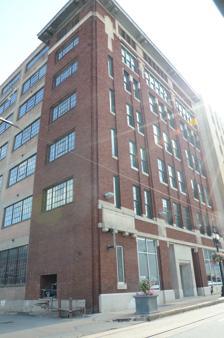
Building: Beal-Burrow Dry Goods Building
Country: United States of America
Year built: 1920
United States historic place Beal-Burrow Dry Goods Building U.S. National Register of Historic Places Show map of Arkansas Show map of the United States Location 107 E. Markham, Little Rock, Arkansas Coordinates 34°44′52″N 92°16′10″W / 34.74778°N 92.26944°W / 34.74778; -92.26944 Area less than one acre Built 1920 ( 1920 ) Architect Charles L. Thompson Architectural style Prairie School MPS Thompson, Charles L., Design Collection TR NRHP reference No. 87001546 Added to NRHP June 26, 1995 The Beal-Burrow Dry Goods Building is a historic commercial building at 107 East Markham Street in Little Rock, Arkansas .  It is a seven-story concrete frame structure, finished in brick.  Its main entrance is recessed at the center of its main facade, richly decorated in stone.  The roof cornice is pressed metal, and paneled medallions punctuate the banding between the first and second floors.  The building was probably designed by Arkansas architect Charles L. Thompson , for the Beal-Burrow Company, a wholesaler of dry goods. The building was listed on the National Register of Historic Places in 1995. The building is currently being used as an apartment community called Block 2 Lofts. See also National Register of Historic Places listings in Little Rock, Arkansas References